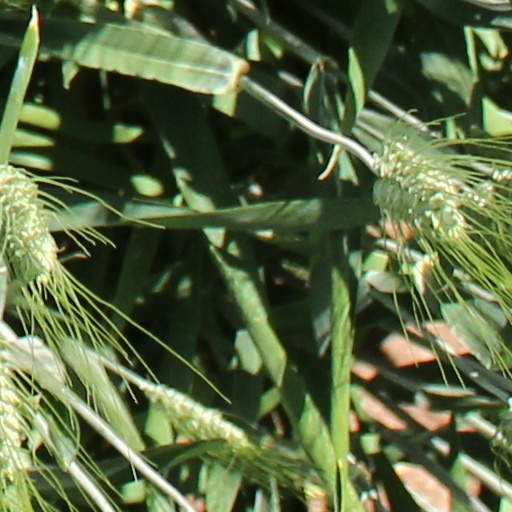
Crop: wheat